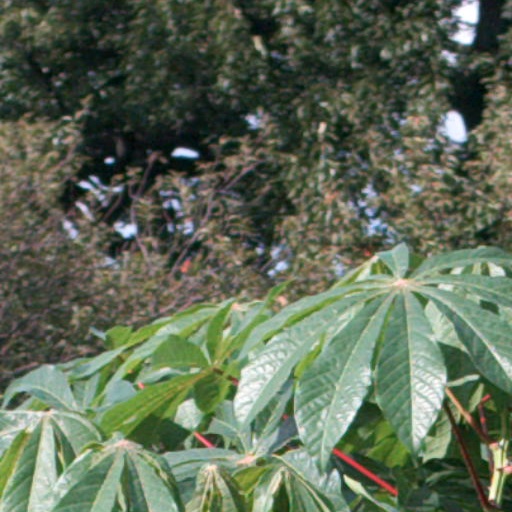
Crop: cassava